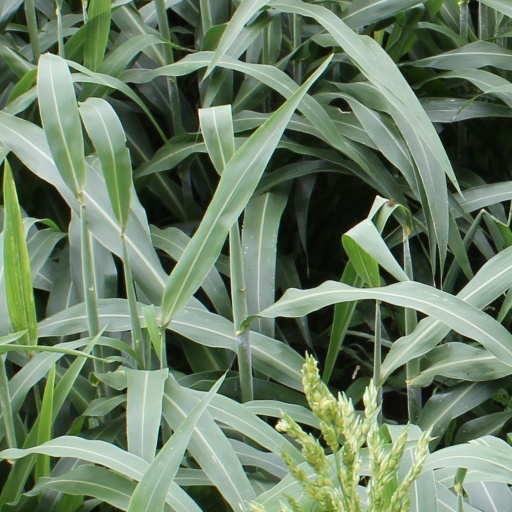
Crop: sorghum